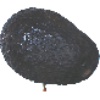
Label: Avocado ripe 1